Nicolaus Copernicus University in Toruń

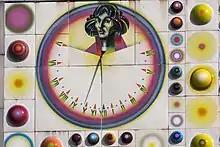
Mosaic by Stefan Knapp depicting Copernicus, NCU Aula

The first institution of higher education in Toruń, the Toruń Academic Gymnasium was founded in 1568. It was one of the first universities in northern Poland. The Academic Gymnasium was the precursor to scientific and cultural life (including the first museum, created in 1594) in the region. Thanks to the efforts of Heinrich Stroband, city mayor in 1594, academics in Toruń received good working conditions for teaching and research. Among his professors in the seventeenth and eighteenth centuries were meritorious scholars of Polish and Prussian history, authors of textbooks and papers from various disciplines of humanities, and associates scientific journals.